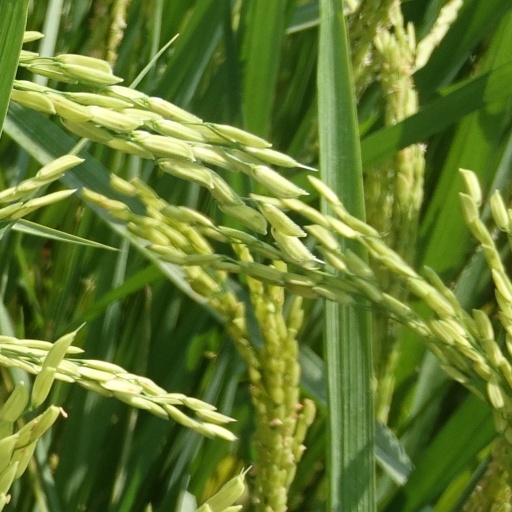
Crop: rice